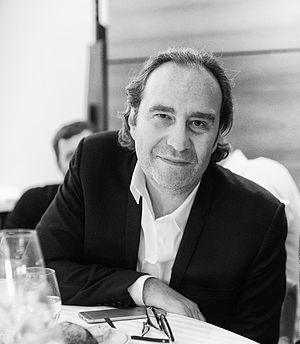
Xavier Niel, lors de la conférence LeWeb 2014.
Xavier Niel, né le 25 août 1967 à Maisons-Alfort, est un homme d'affaires français.